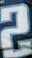
Number: 2